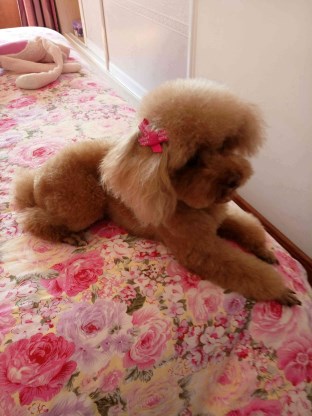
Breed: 7449-n000128-teddy